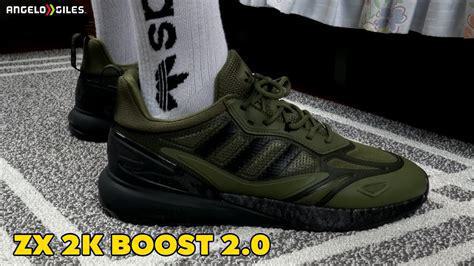
Brand: Adidas
Model: ZX 2K Boost